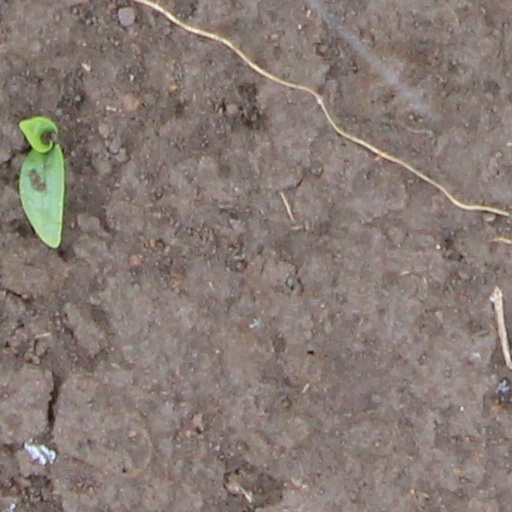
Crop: wheat